Philip Melanchthon

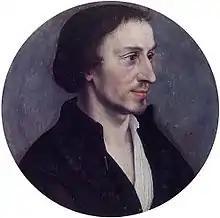
Portrait by Hans Holbein the Younger,

The composition now known as the "Augsburg Confession" was presented at the Diet of Augsburg in 1530, and would come to be considered perhaps the most significant document of the Protestant Reformation.